Félix Auger-Aliassime

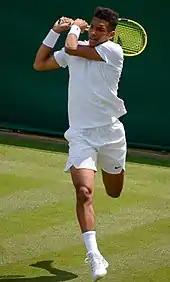
Auger-Aliassime at the 2019 Wimbledon Championships

At Wimbledon, he entered as the 19th seed and earned his first win as a pro in a major, by defeating compatriot Vasek Pospisil. After beating Corentin Moutet in four sets, he was stopped by Ugo Humbert in the third round.